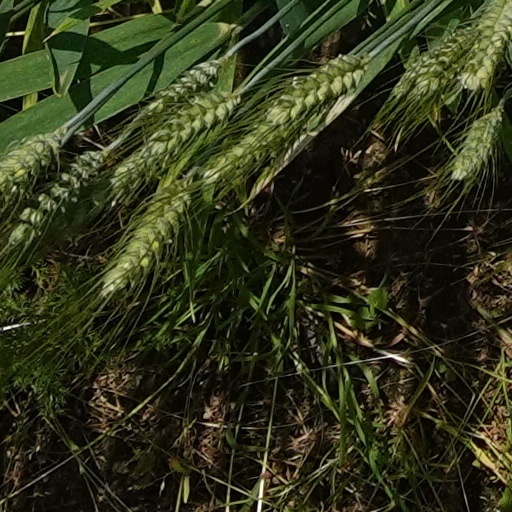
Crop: wheat